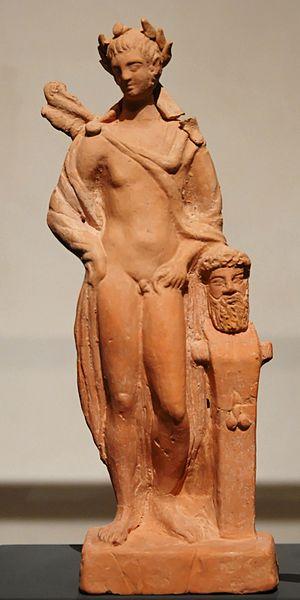
Jeune homme semi-drapé portant un carquois et un strigile, appuyé sur un pilier hermaïque. Terre cuite, fabriqué à Myrina, premier quart du Ier siècle ap. J.-C. Provenance